Vili people

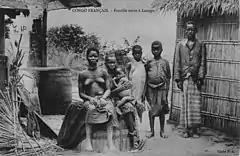
Typical rural and traditional cabin, circa 1910

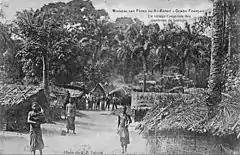
Congolese village around Loango, circa 1910

The typology of the villages is indicative of traditional rural life in its historical, socio-cultural and environmental development.